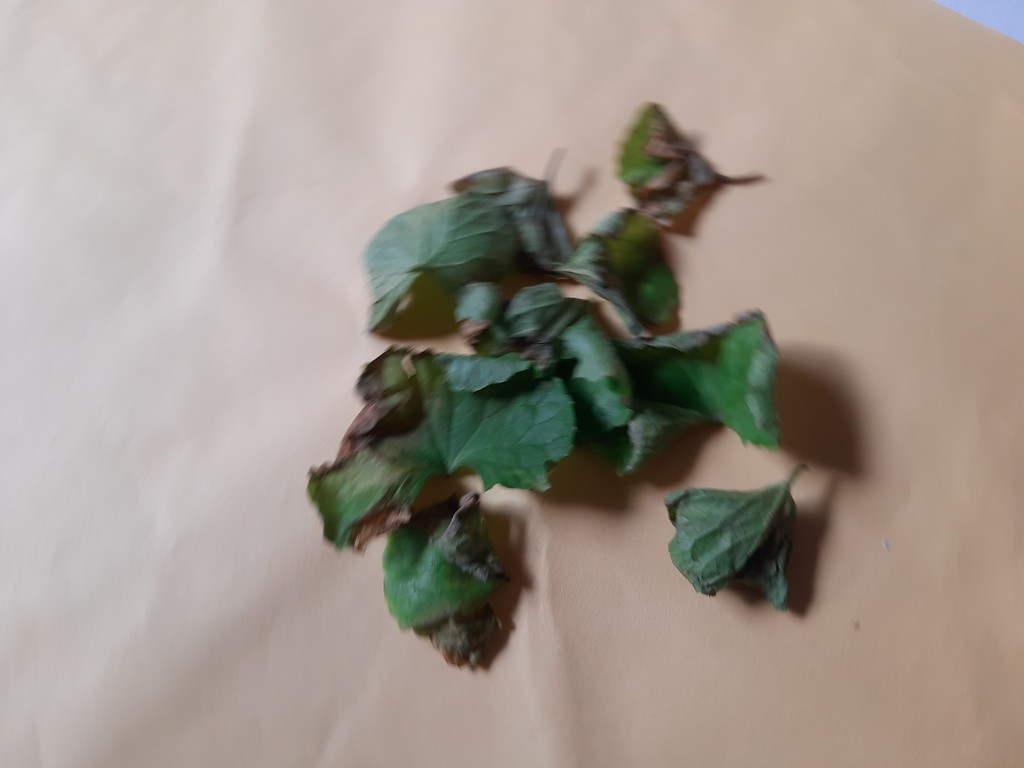
Label: Unhealthy